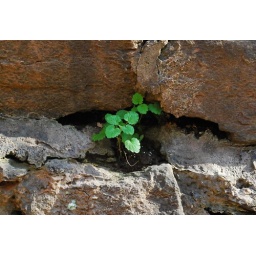
I just liked the look of the green against the stone wall.